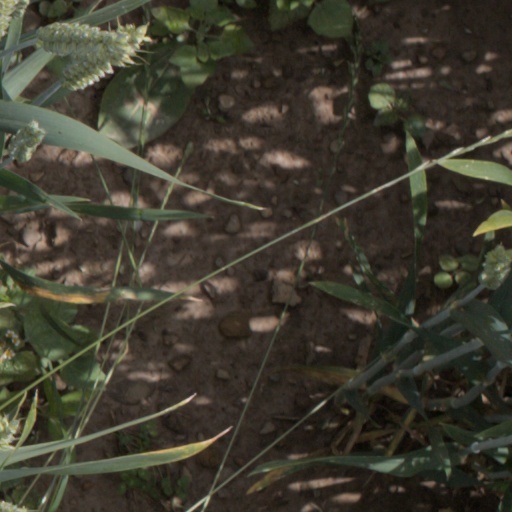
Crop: wheat